Tropical cyclones in India

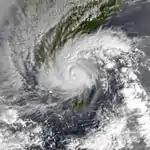
Extremely Severe Cyclonic Storm BOB 02

The season was above average, with five cyclones forming and includes two unofficial storm monitored by the JTWC making a total seven cyclones. Four of them made landfall over India.